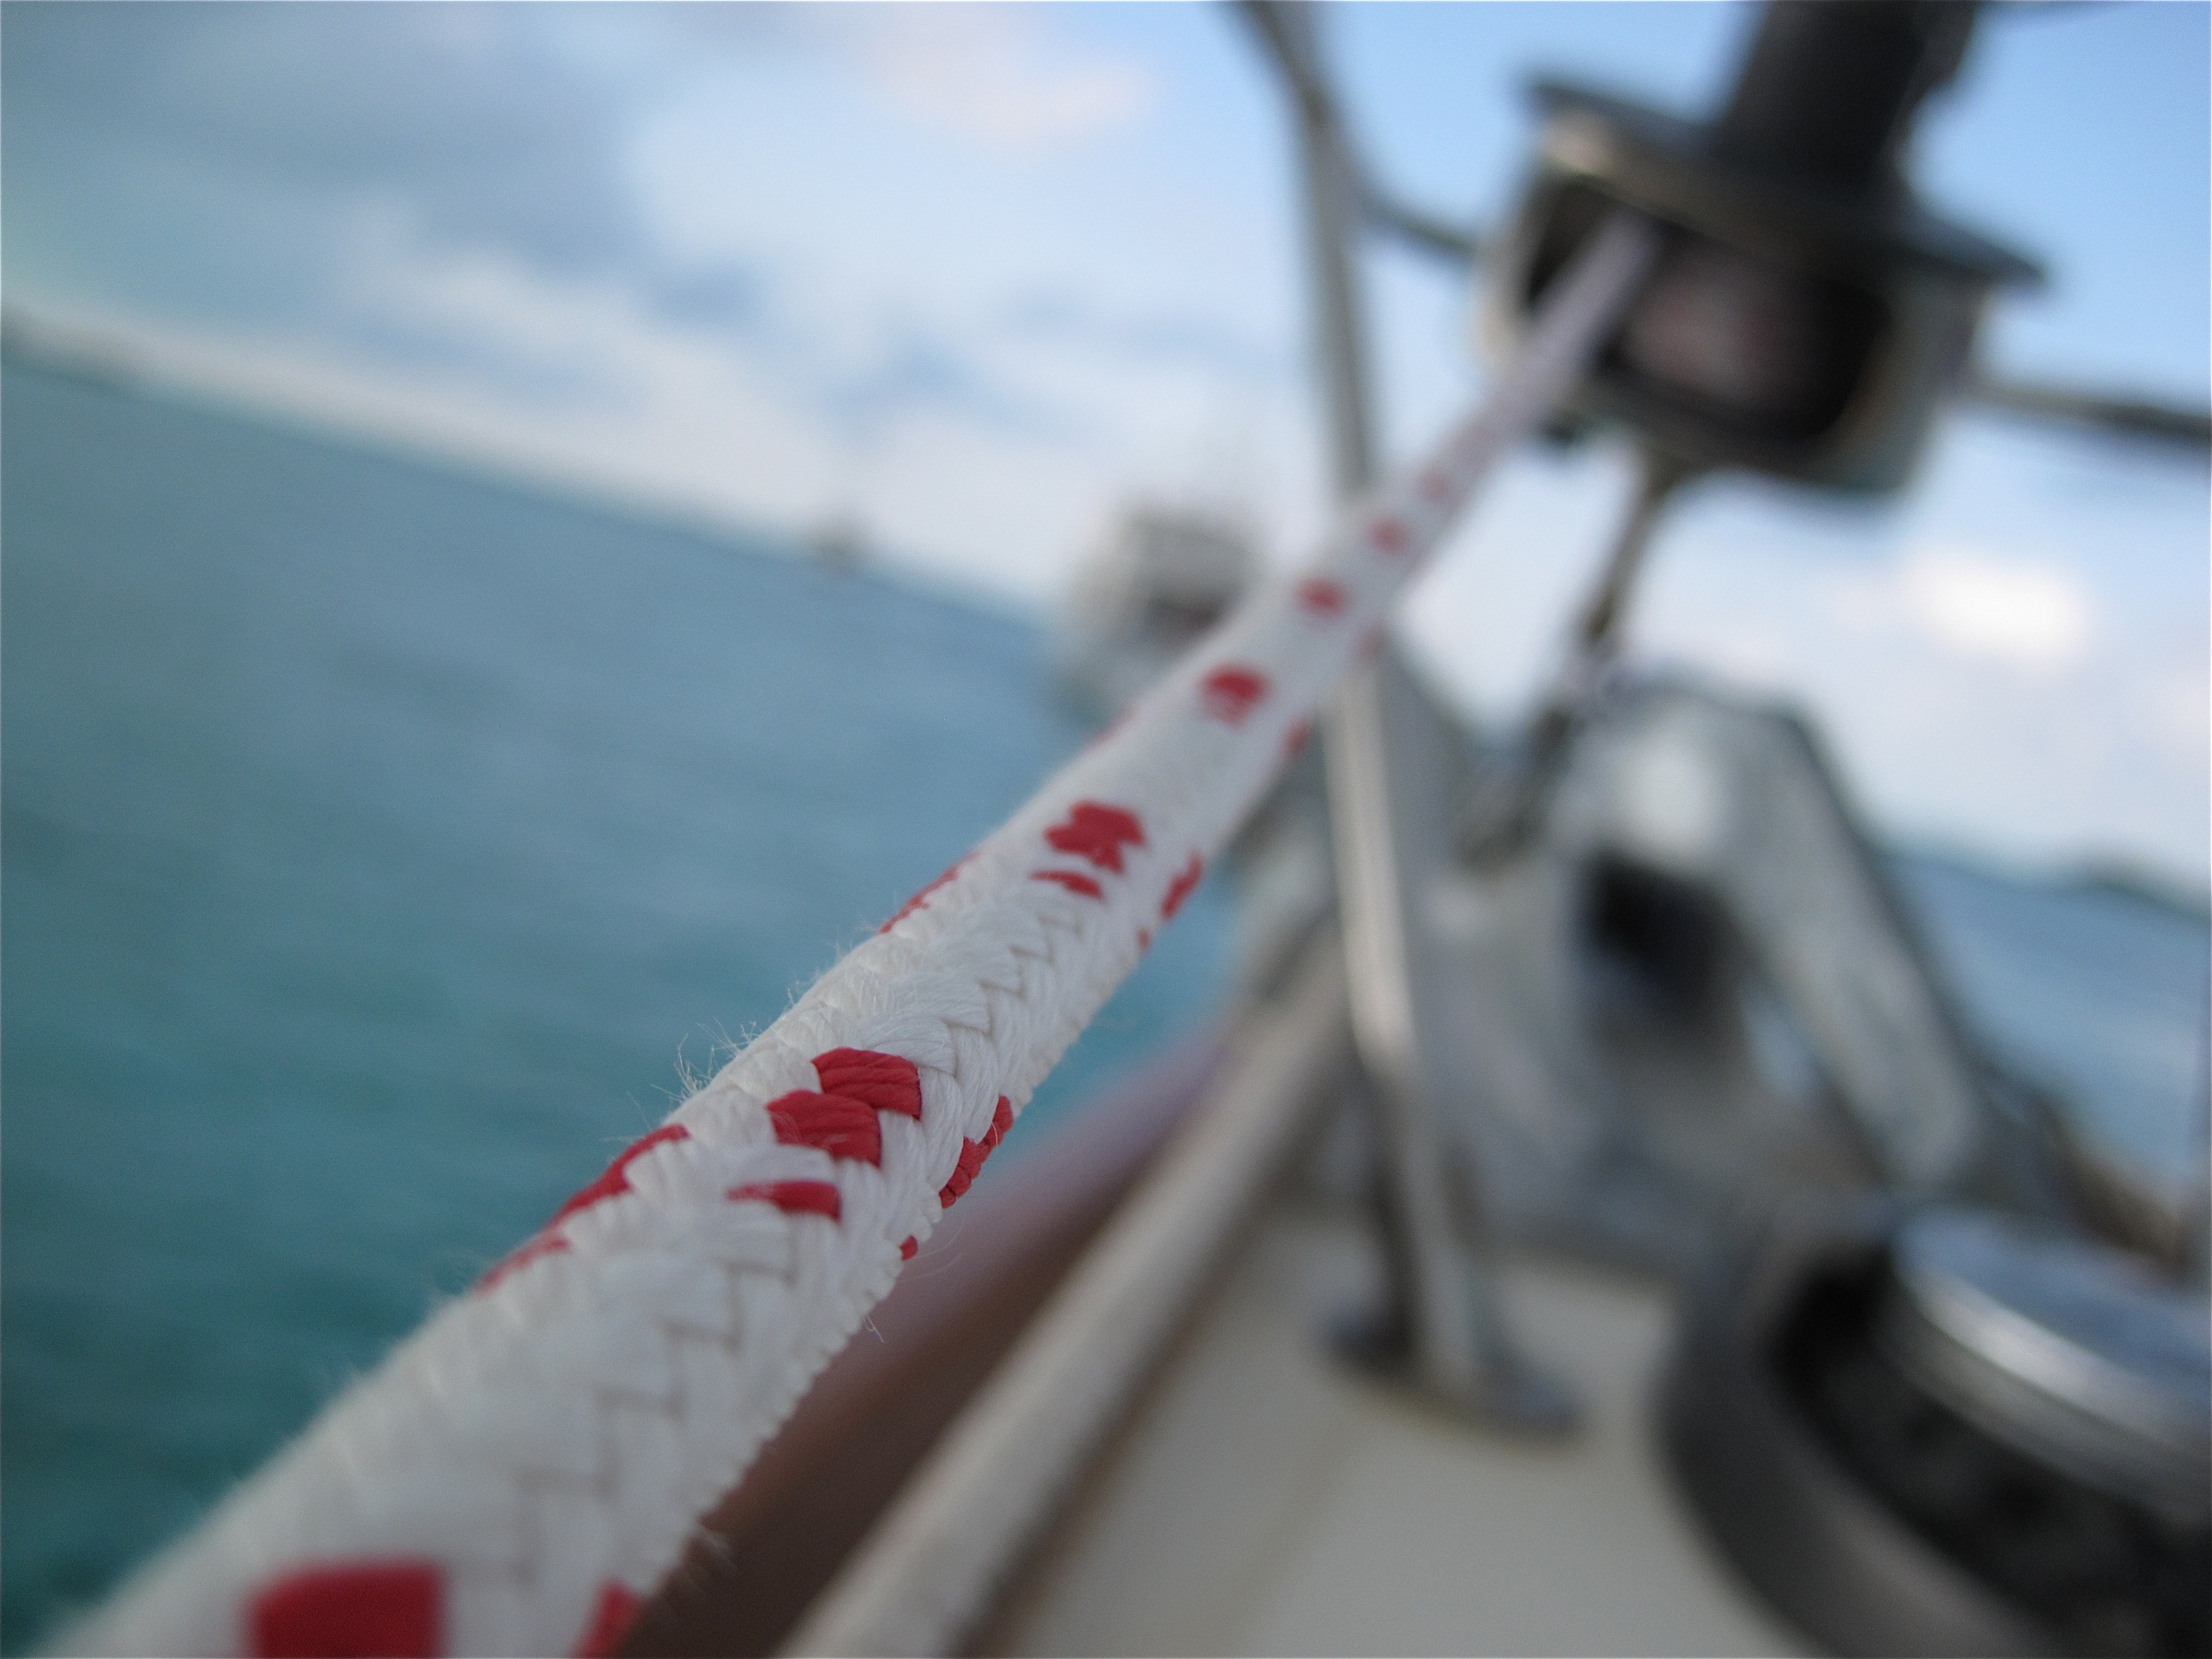
boat, airplane, aircraft, vehicle, aviation, mast, bahamas, 2009365, atmosphere of earth